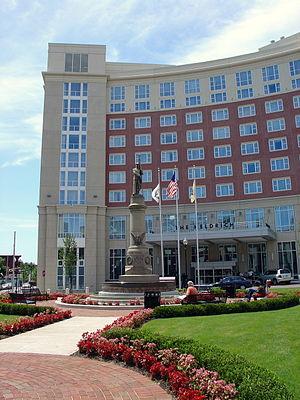
L'hôtel Heldrich, situé dans le centre-ville.
New Brunswick est une ville américaine de l'État du New Jersey, siège du comté de Middlesex, également connue sous les noms de « Healthcare city » ou de « Hub city ». Elle se situe à 50 km au sud-ouest de New York, sur la rive sud du Raritan, à environ 24 km de l'embouchure du fleuve. En 2006, le bureau du recensement des États-Unis a estimé sa population à 50 172 habitants.